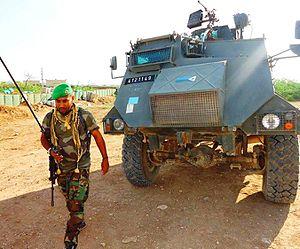
Djibouti soldat patrouille de la base à Beledweyne, en Somalie